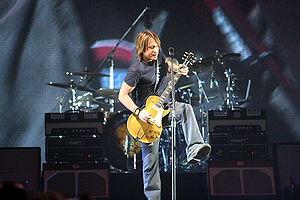
La musique country est un mélange de musiques traditionnelles développé principalement dans le sud-est des États-Unis et dans les provinces maritimes du Canada, mais aussi en Europe comme en Irlande ou dans le nord des Pays-Bas. La country a évolué rapidement dans les années 1920 et reste très populaire aujourd'hui. Différentes variations du genre ont aussi émergé dans d'autres pays comme en Australie.
Le Crossroads Guitar Festival est un festival de musique créé en 1999 par Eric Clapton, à forte influence rock. Ce dernier choisit les musiciens qui se produisent sur scène ; Clapton déclare qu'ils font partie des meilleurs et qu'ils ont gagné son respect.
Keith Urban est un chanteur et guitariste de country australien, né le 26 octobre 1967 à Whangarei en Nouvelle-Zélande.